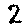
Label: 2